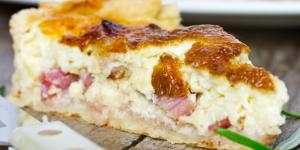
quiche lorraine con hojaldre